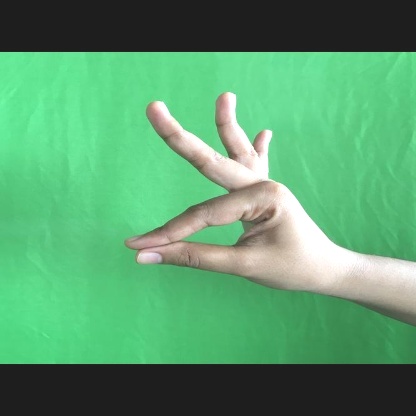
Mudra: Hamsasyam